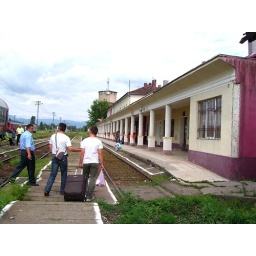
Andrei went home by a night train